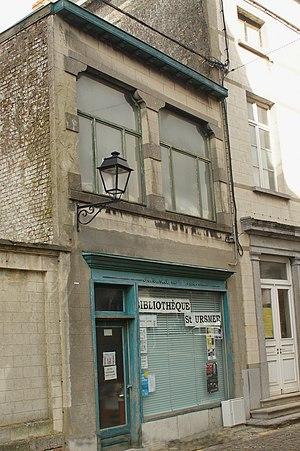
Le Silence des églises est un téléfilm dramatique français réalisé par Edwin Baily, diffusé en 2013.